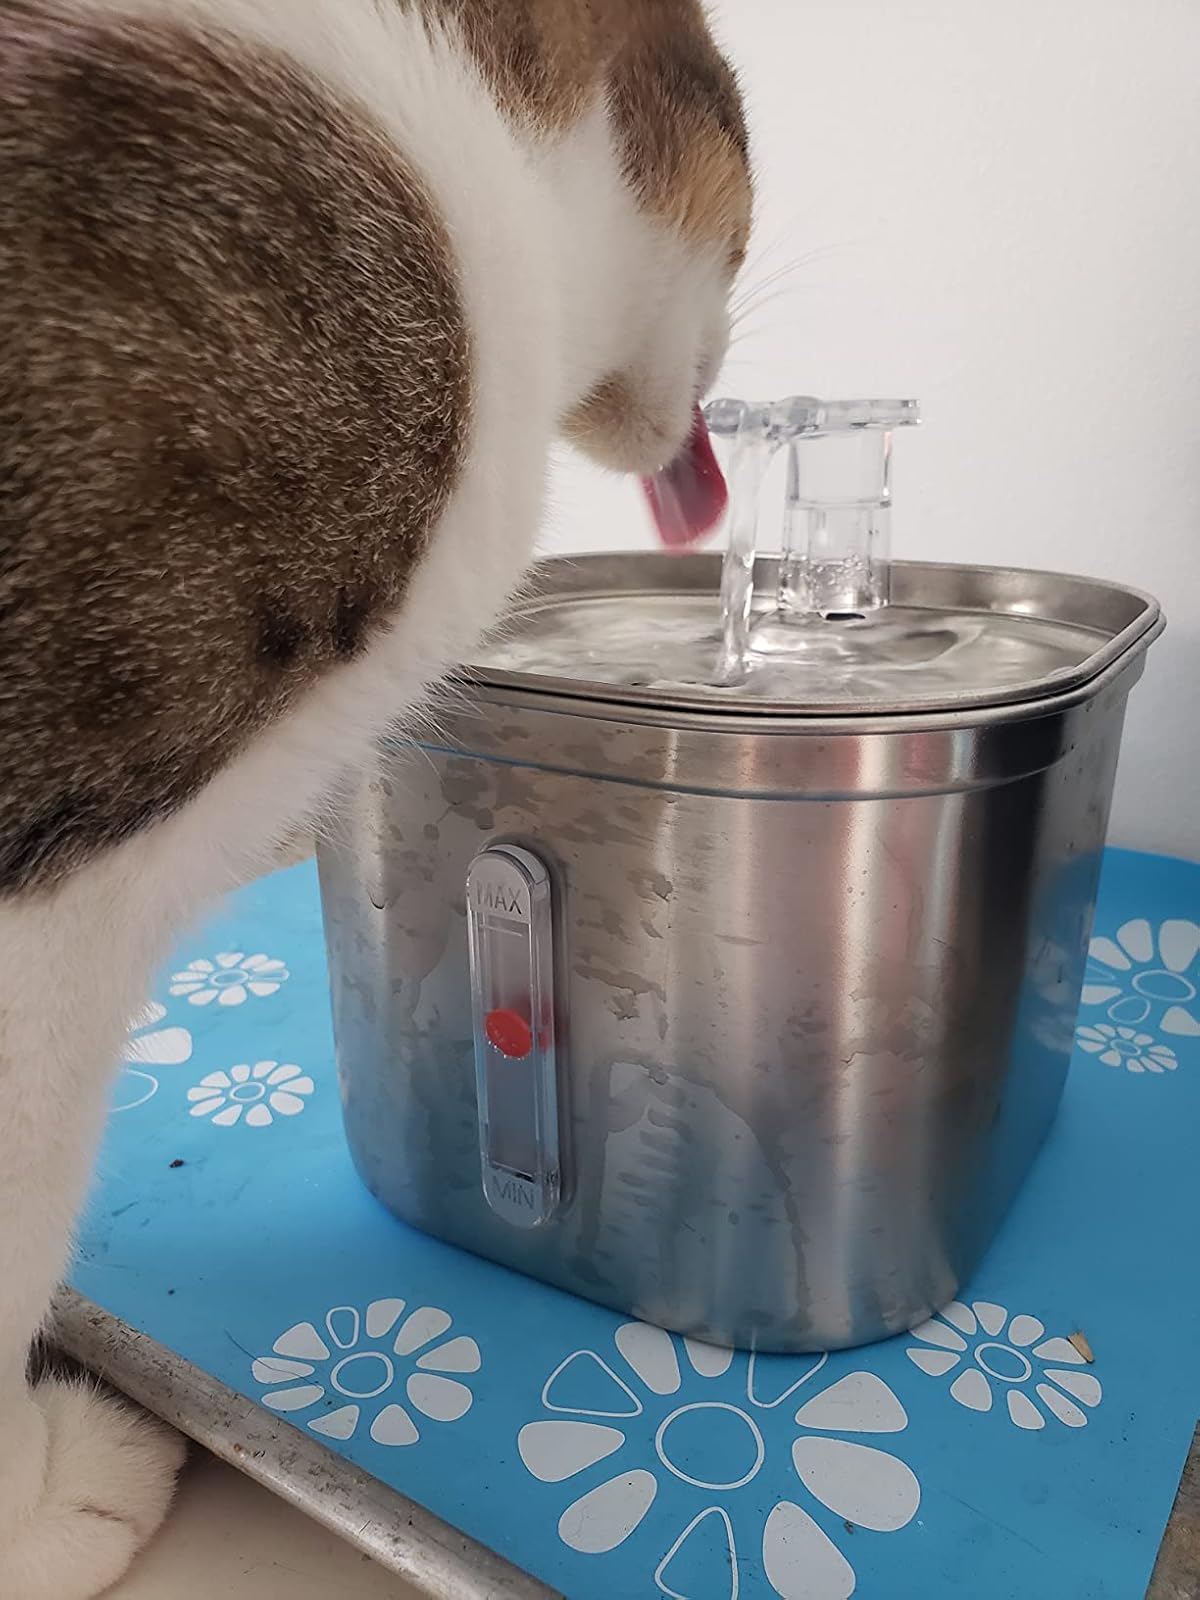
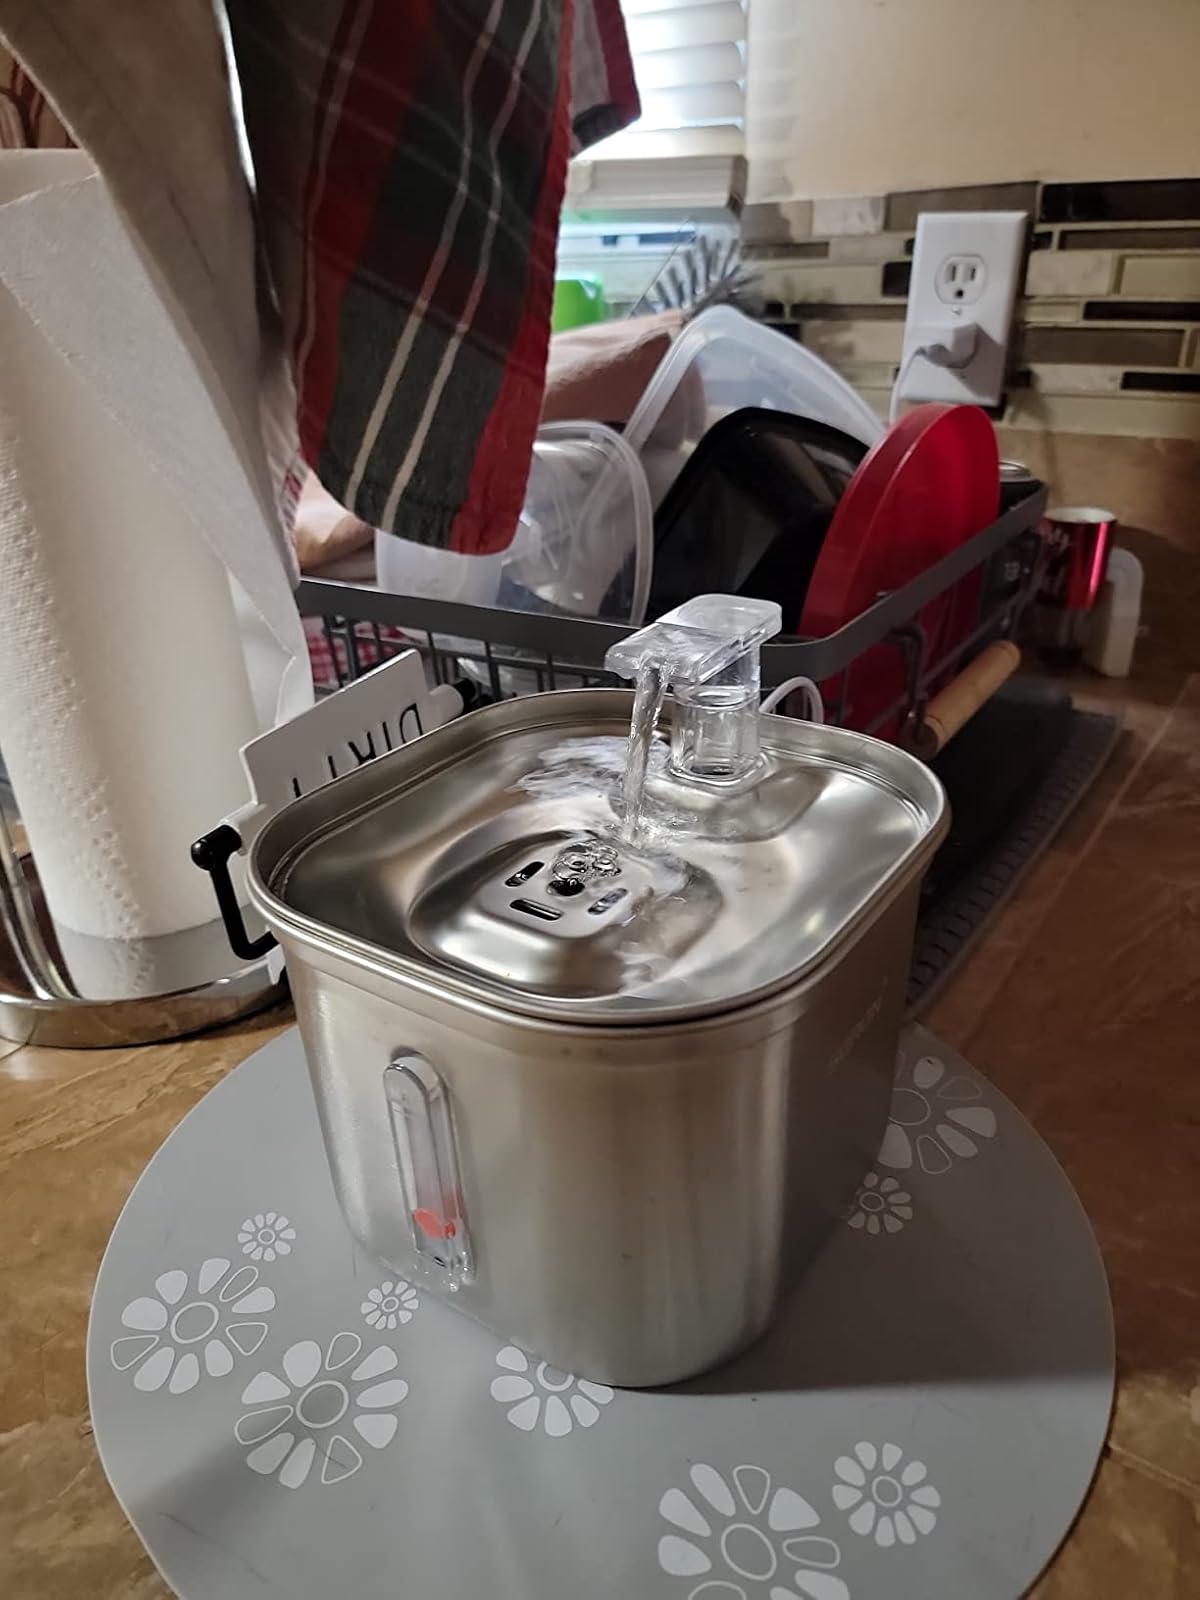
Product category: items_bowl
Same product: yes